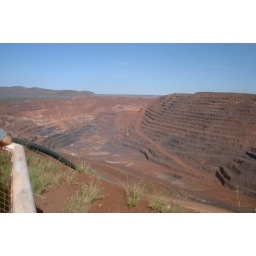
Tiers of iron ore removed from the hill provide a giant red hole in the ground